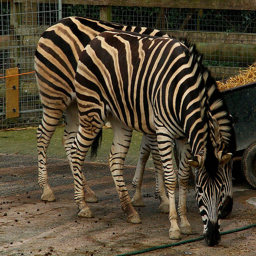
Two zebra standing next to each other in front of a cart full of dry hay.
Two zebras looking for food on the ground
Two zebras graze for food side by side.
Two zebras in an enclosure eating some hay.
The two zebra are standing very close to each other.